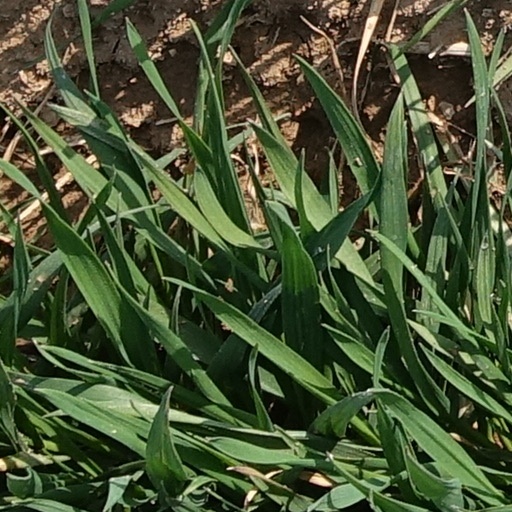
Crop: wheat